Paul Nakauchi

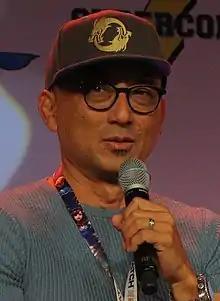
Nakauchi at Florida SuperCon in 2018

Paul Nakauchi is an American actor known for voicing Hanzo Shimada in "Overwatch" (2016) and Shadowsan in "Carmen Sandiego".